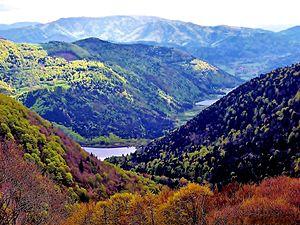
Lacs d'Alfeld et de Séwen., vu du sommet du ballon d'Alsace.
Le lac d'Alfeld est un lac de barrage qui se trouve dans le Haut-Rhin sur la commune de Sewen, sur le versant oriental du Ballon d'Alsace. La retenue a une superficie d'environ 10 hectares.
Sewen [sevən] est une commune française située dans le département du Haut-Rhin, en région Grand Est.